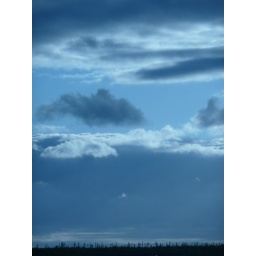
The view from my bedroom window on a rather cloudy day in Nuneaton. Halogen setting used on camera.